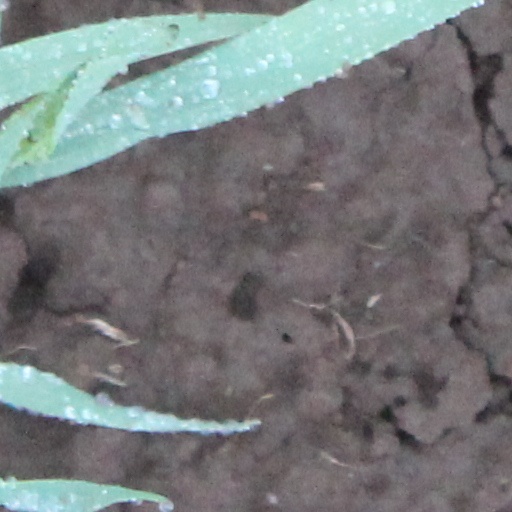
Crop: wheat